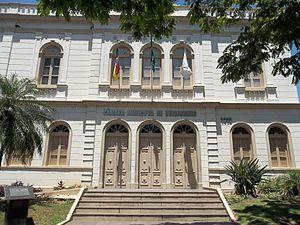
Centro est un quartier de la ville brésilienne de Santa Maria, Rio Grande do Sul. Le quartier est situé dans district de Sede.